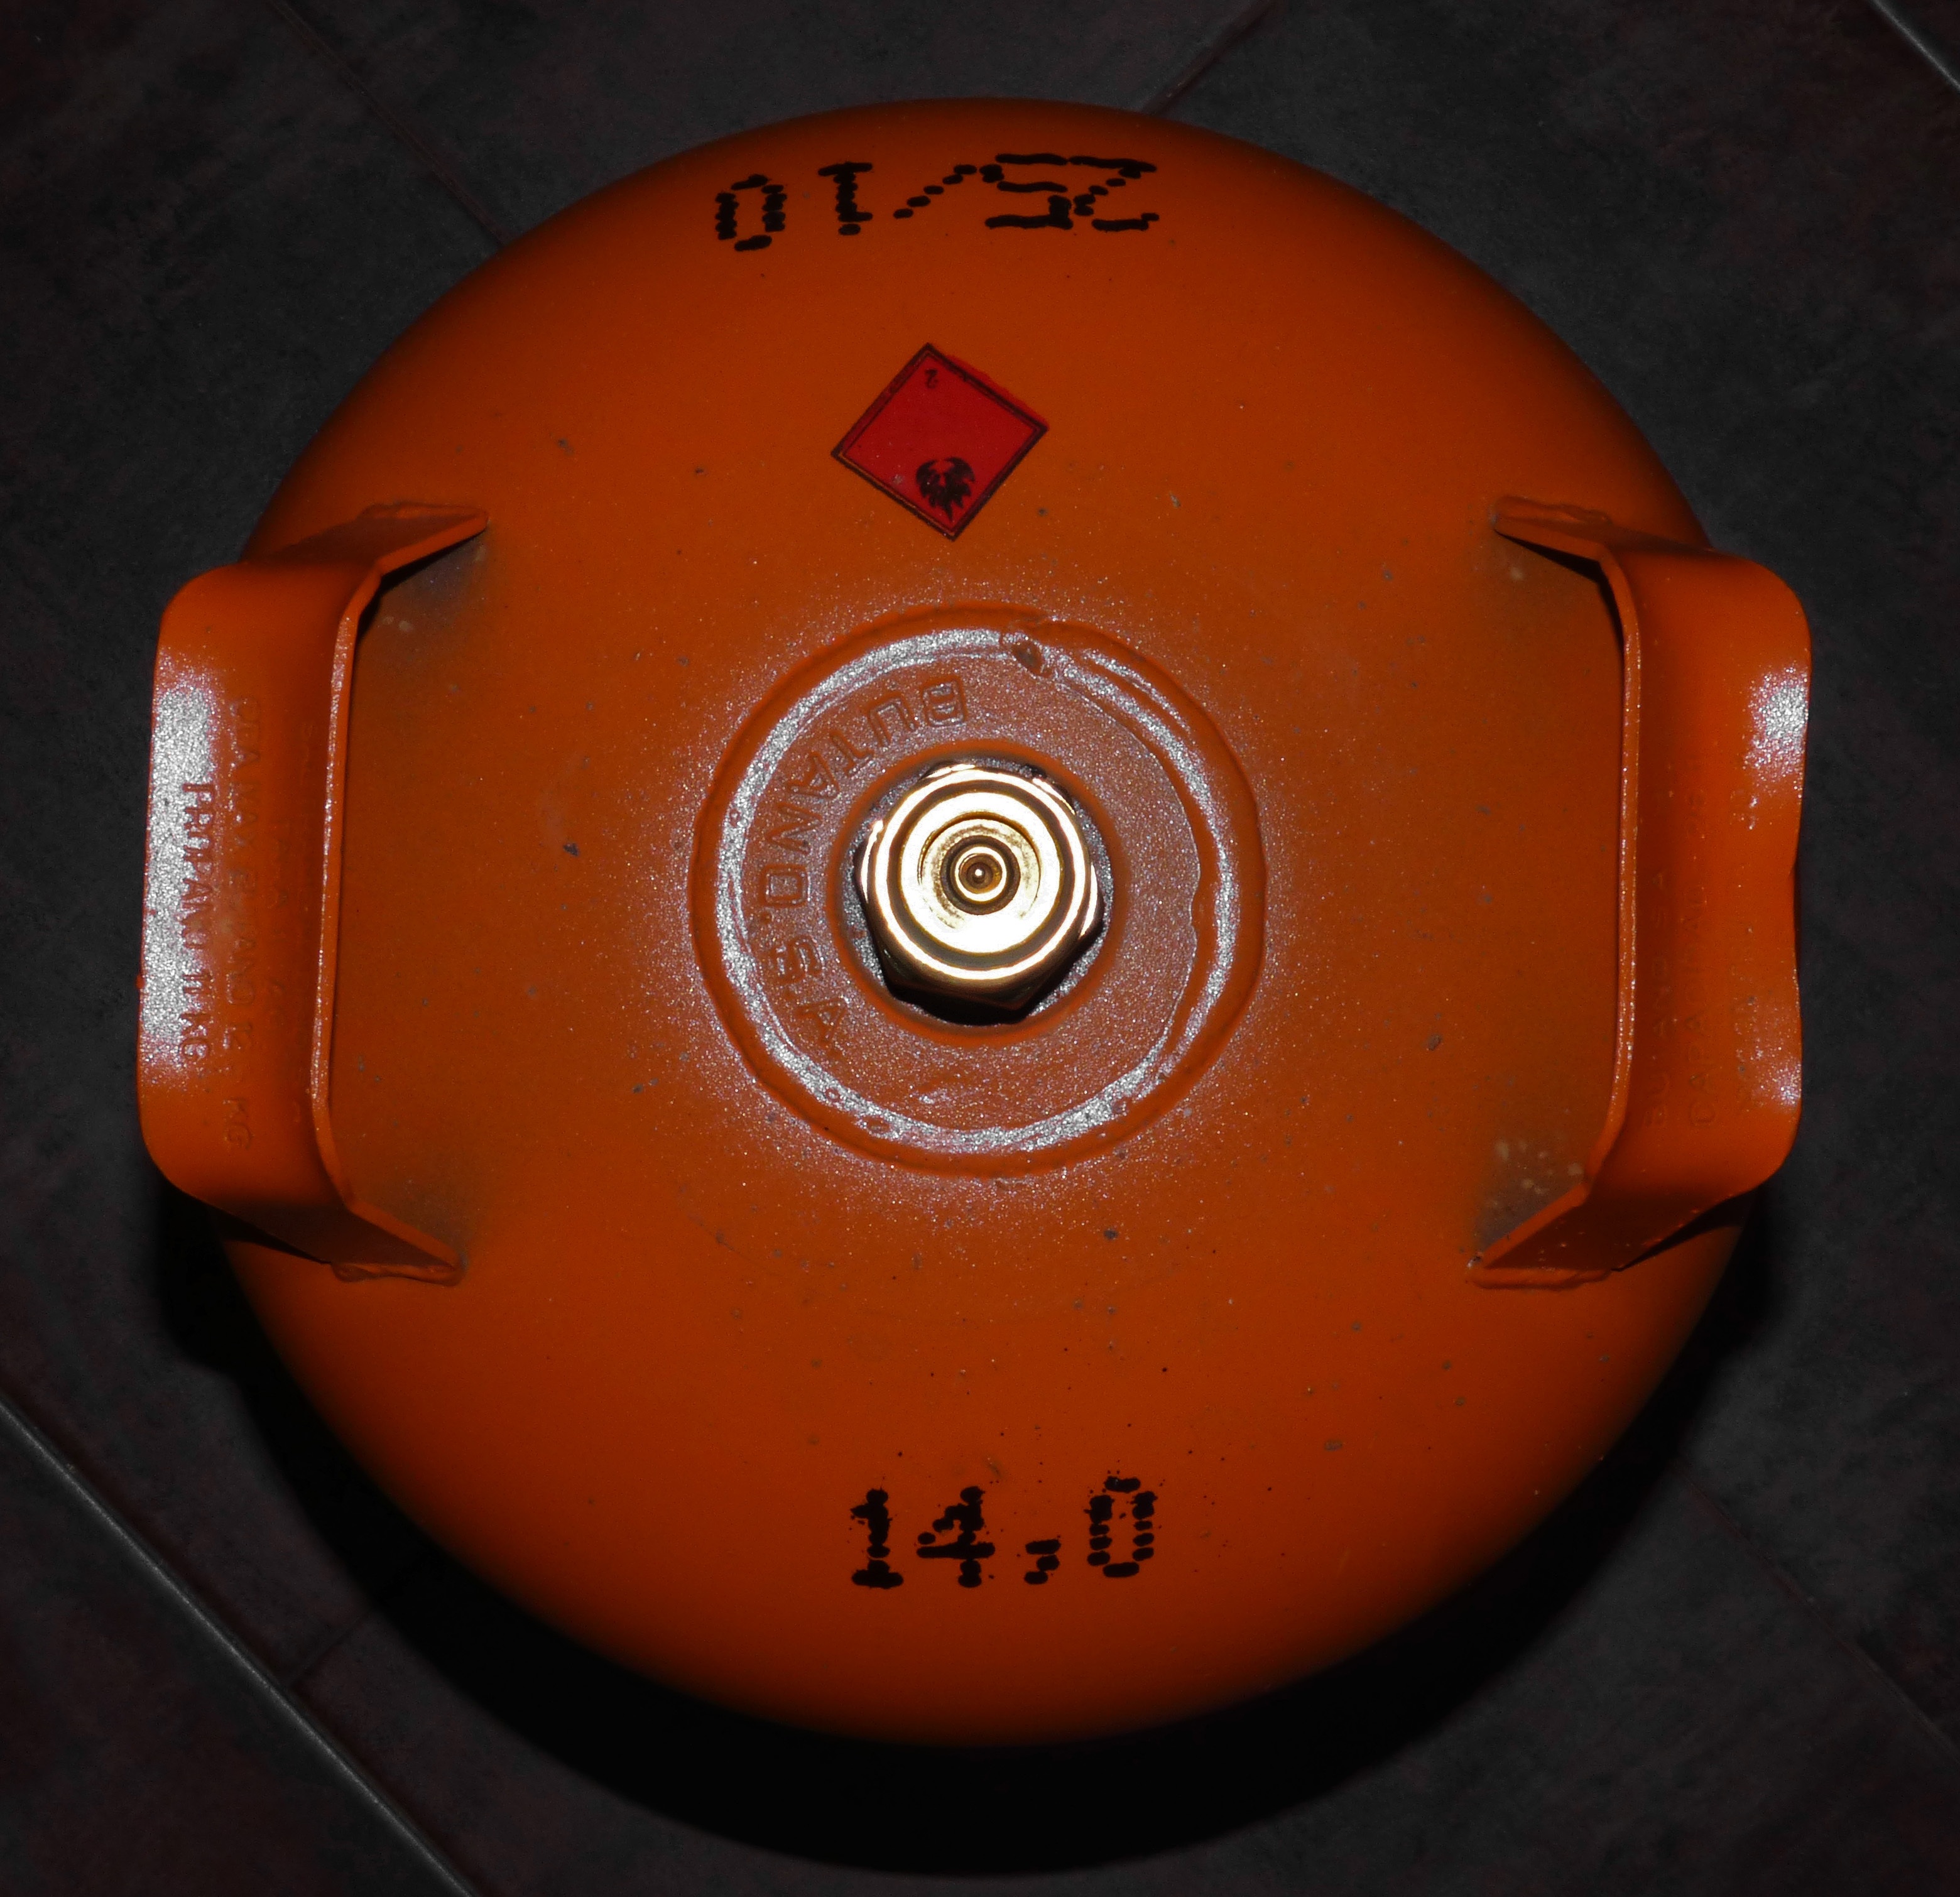
wheel, orange, red, clothing, sports equipment, ball, gas, gas cylinder, butane